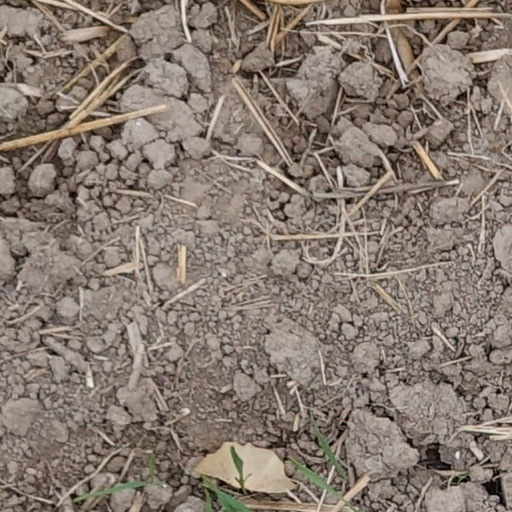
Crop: wheat